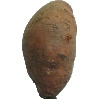
Label: Potato Sweet 1